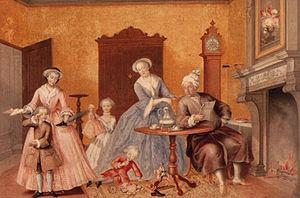
Cette scène familiale représente la famille impériale d’Autriche fêtant la Saint-Nicolas telle que l’archiduchesse Marie-Christine a peint ce tableau. De gauche à droite
Ferdinand Charles Antoine de Habsbourg-Lorraine, archiduc d'Autriche, prince royal de Hongrie et de Bohême est archiduc d'Autriche, duc titulaire de Modène. Nommé par sa mère, l'impératrice, gouverneur du Milanais, il est par son mariage le fondateur de la branche d'Habsbourg-Este.
La Saint-Nicolas est une fête mettant en scène Nicolas de Myre, dit Saint Nicolas, récompensant les bons comportements des enfants et son compagnon à l'allure menaçante, chargé de punir ceux qui n'ont pas été sages. C'est une tradition vivace dans plusieurs pays européens, qui se déroule le 6 décembre, ou le 19 décembre pour l'Église orthodoxe utilisant le calendrier julien.